Fuzzical Fighter

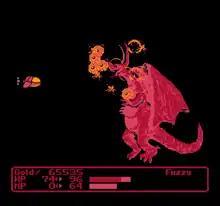
Fighting the final boss: a large purple dragon

The Dimensional Stone, which is required to maintain balance in the world of starship pilot Mark was stolen. The king finds a hero to retrieve the stone; using the "Fuzzical Fighter" to transport the player's character into enemy territory.